Sky position (RA, Dec in degrees): 167.239, -0.3547
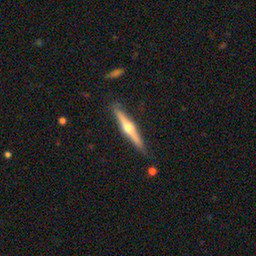
Galaxy morphology: Edge-on Galaxies with Bulge